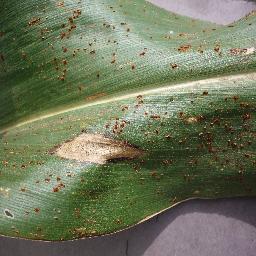
Label: Corn_(Maize)___Northern_Leaf_Blight